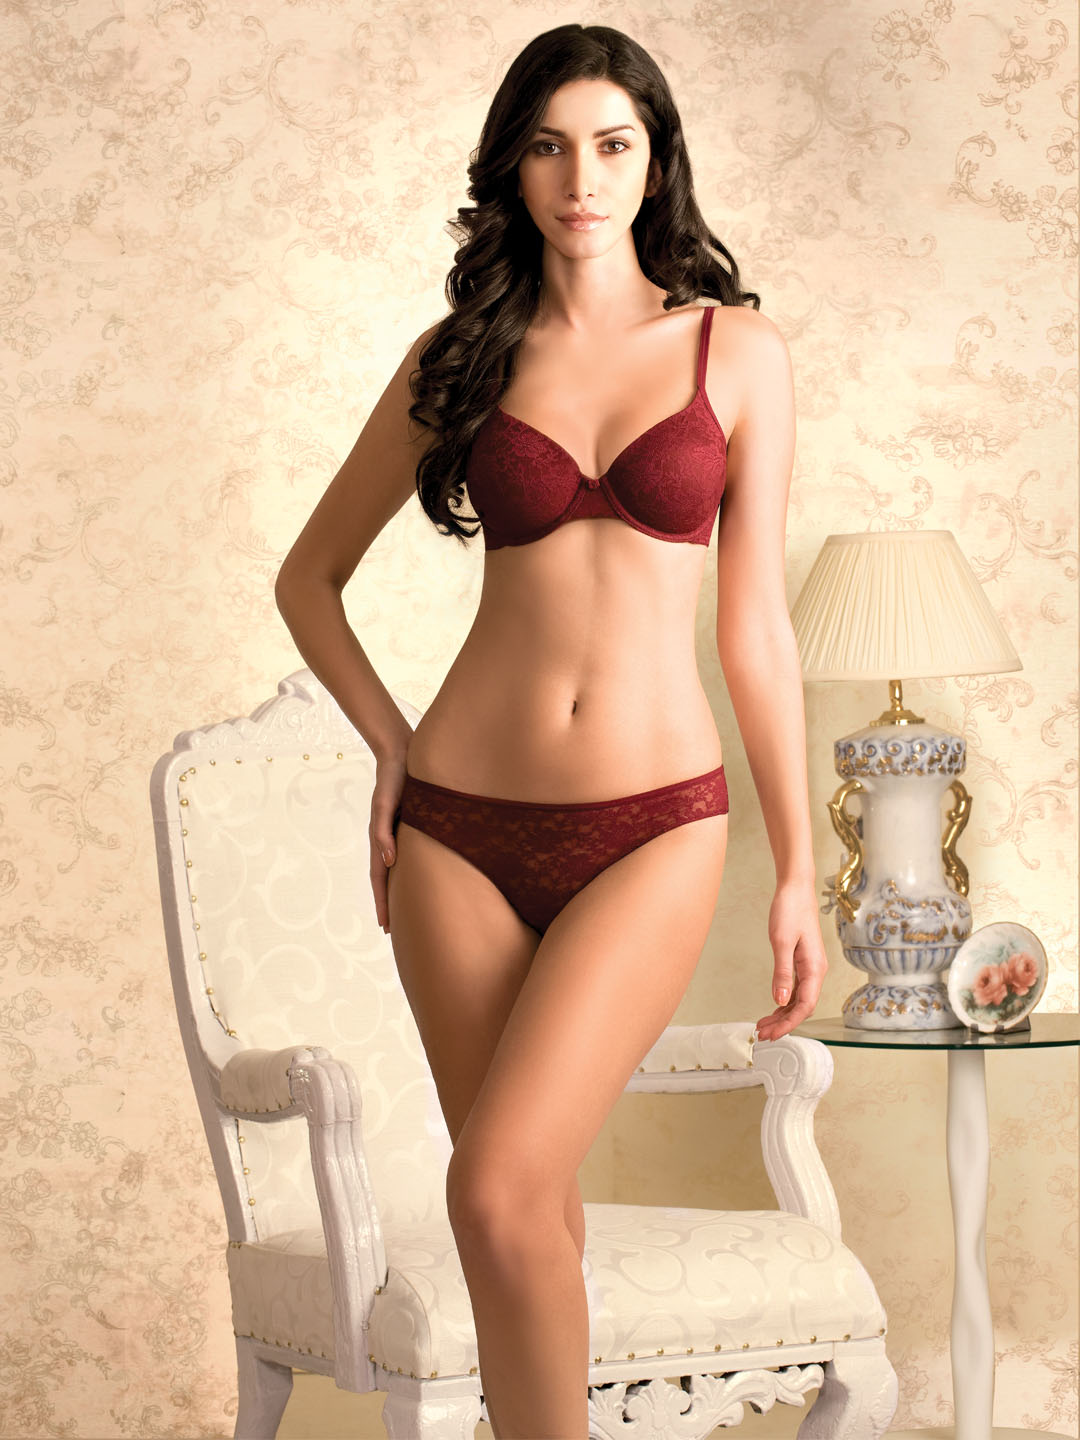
Amante Maroon T-Shirt Bra
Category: Apparel / Innerwear / Bra
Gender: Women
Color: Maroon
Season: Summer 2018
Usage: Casual